Bucket (TV series)

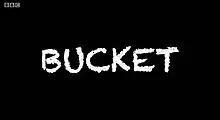
Bucket Title Card

Bucket is a four-part British sitcom about a mother and daughter on a road trip with the aim of fulfilling items on the mother's bucket list. The series was written by and starred actress and comedian Frog Stone as Fran, and co-starred Miriam Margolyes as Fran's mother, Mim.